Wii Sports

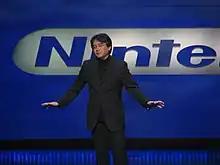
Satoru Iwata at Nintendo's 2006 E3 press conference

Before the Electronic Entertainment Expo (E3) Media and Business Summit of 2006, the first sport in the game was announced as "Wii Sports: Tennis". It was later announced, at Nintendo's press conference prior to E3 2006, it would be part of a sports package. Iwata introduced this package as "Wii Sports", and stated it would include tennis, golf, and baseball. The game was featured as both a video demonstration and an on-stage playable demo. The demo featured Iwata and Fils-Aimé in a doubles tennis match against Miyamoto and Scott Dyer, a contest winner. The other sports titles were on display at E3 and shared a similar naming convention to the tennis game, such as "Wii Sports: Baseball", "Wii Sports: Golf", and "Wii Sports: Airplane". At the time, baseball only featured a batting simulation. The airplane title was similar to "Pilotwings" and required the player to maneuver an airplane through rings within a time frame. It was not included in the final game, but was later incorporated into "Wii Sports Resort". At the Nintendo World event on 14 September 2006, Reggie Fils-Aime confirmed the game's five playable sports and announced that "Wii Sports" would be included free with every Wii console.